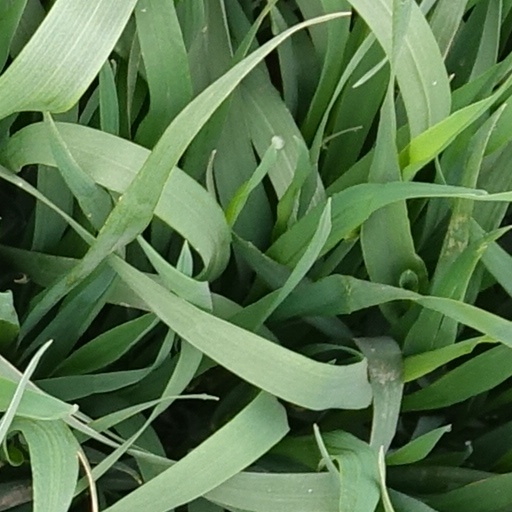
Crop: wheat